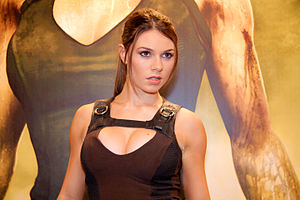
Tomb Raider-serien
Seriens officielle model under Tomb Raider: Underworld.
Eidos Interactives Tomb Raider-serie havde sin begyndelse i 1996, med udgivelsen af det første spil, Tomb Raider, der også introducerede seriens gennemgående protagonist Lara Croft. Croft og konceptet blev udviklet af Toby Gard, der producerede spillet sammen med Core Design. Efter levering af det sjette spil i serien, skiltes vegne mellem Eidos og Core, og serien blev fornyet og genstartet af Crystal Dynamics, med Lara Croft Tomb Raider: Legend i 2006. Tomb Raider handler essentielt om Crofts eventyr, der oftest bringer hende til op mod flere forskellige lande, for at samle sjældne artifakter. Historierne udspringer som regel fra kendte myter, eksempelvis Pandoras æske eller Excalibur, og er typisk af overnaturlig karakter. Spillene er en genreblanding af platform, adventure og action, og spilleren skal både løse gåderne, og eliminere trusler af varierende former og sværhedsgrad.